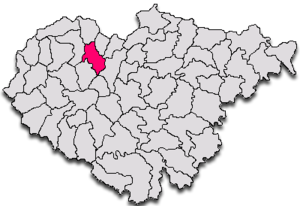
Bocșa est une commune roumaine du județ de Sălaj, dans la région historique de Transylvanie et dans la région de développement du Nord-ouest.